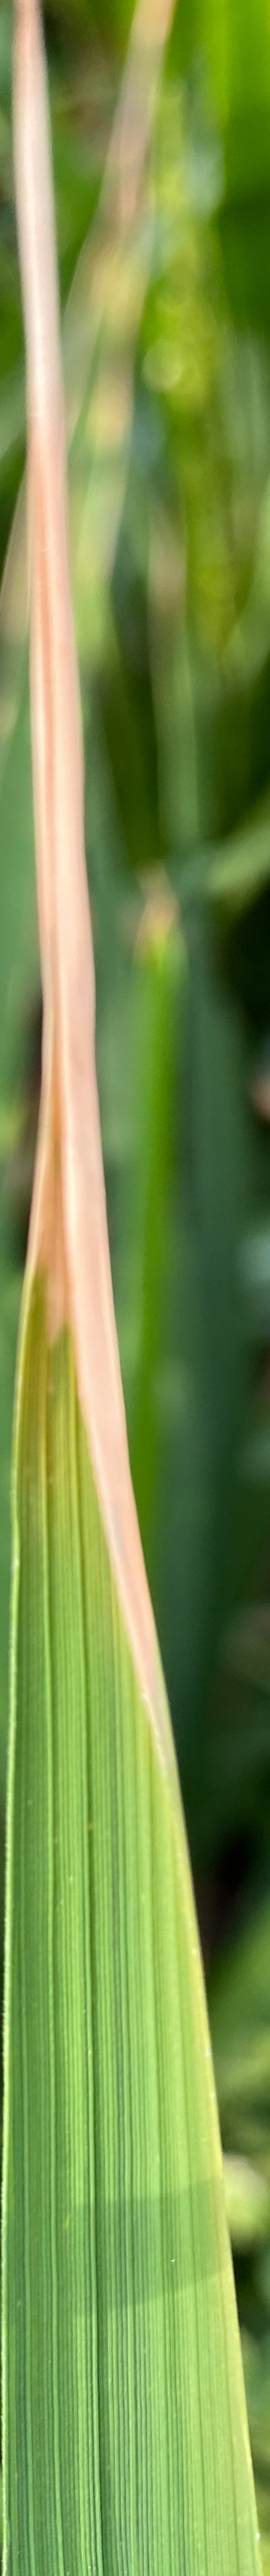
Nhãn: P